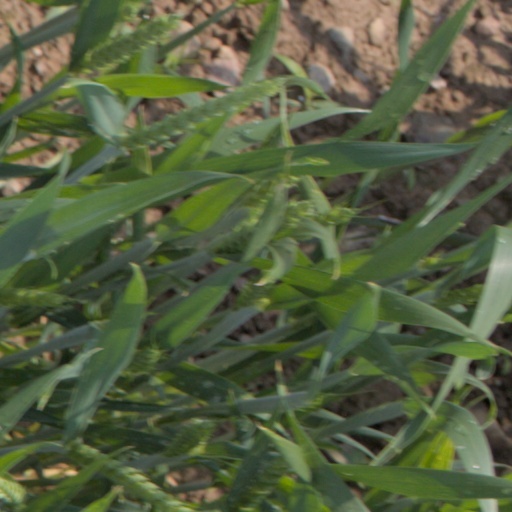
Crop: wheat